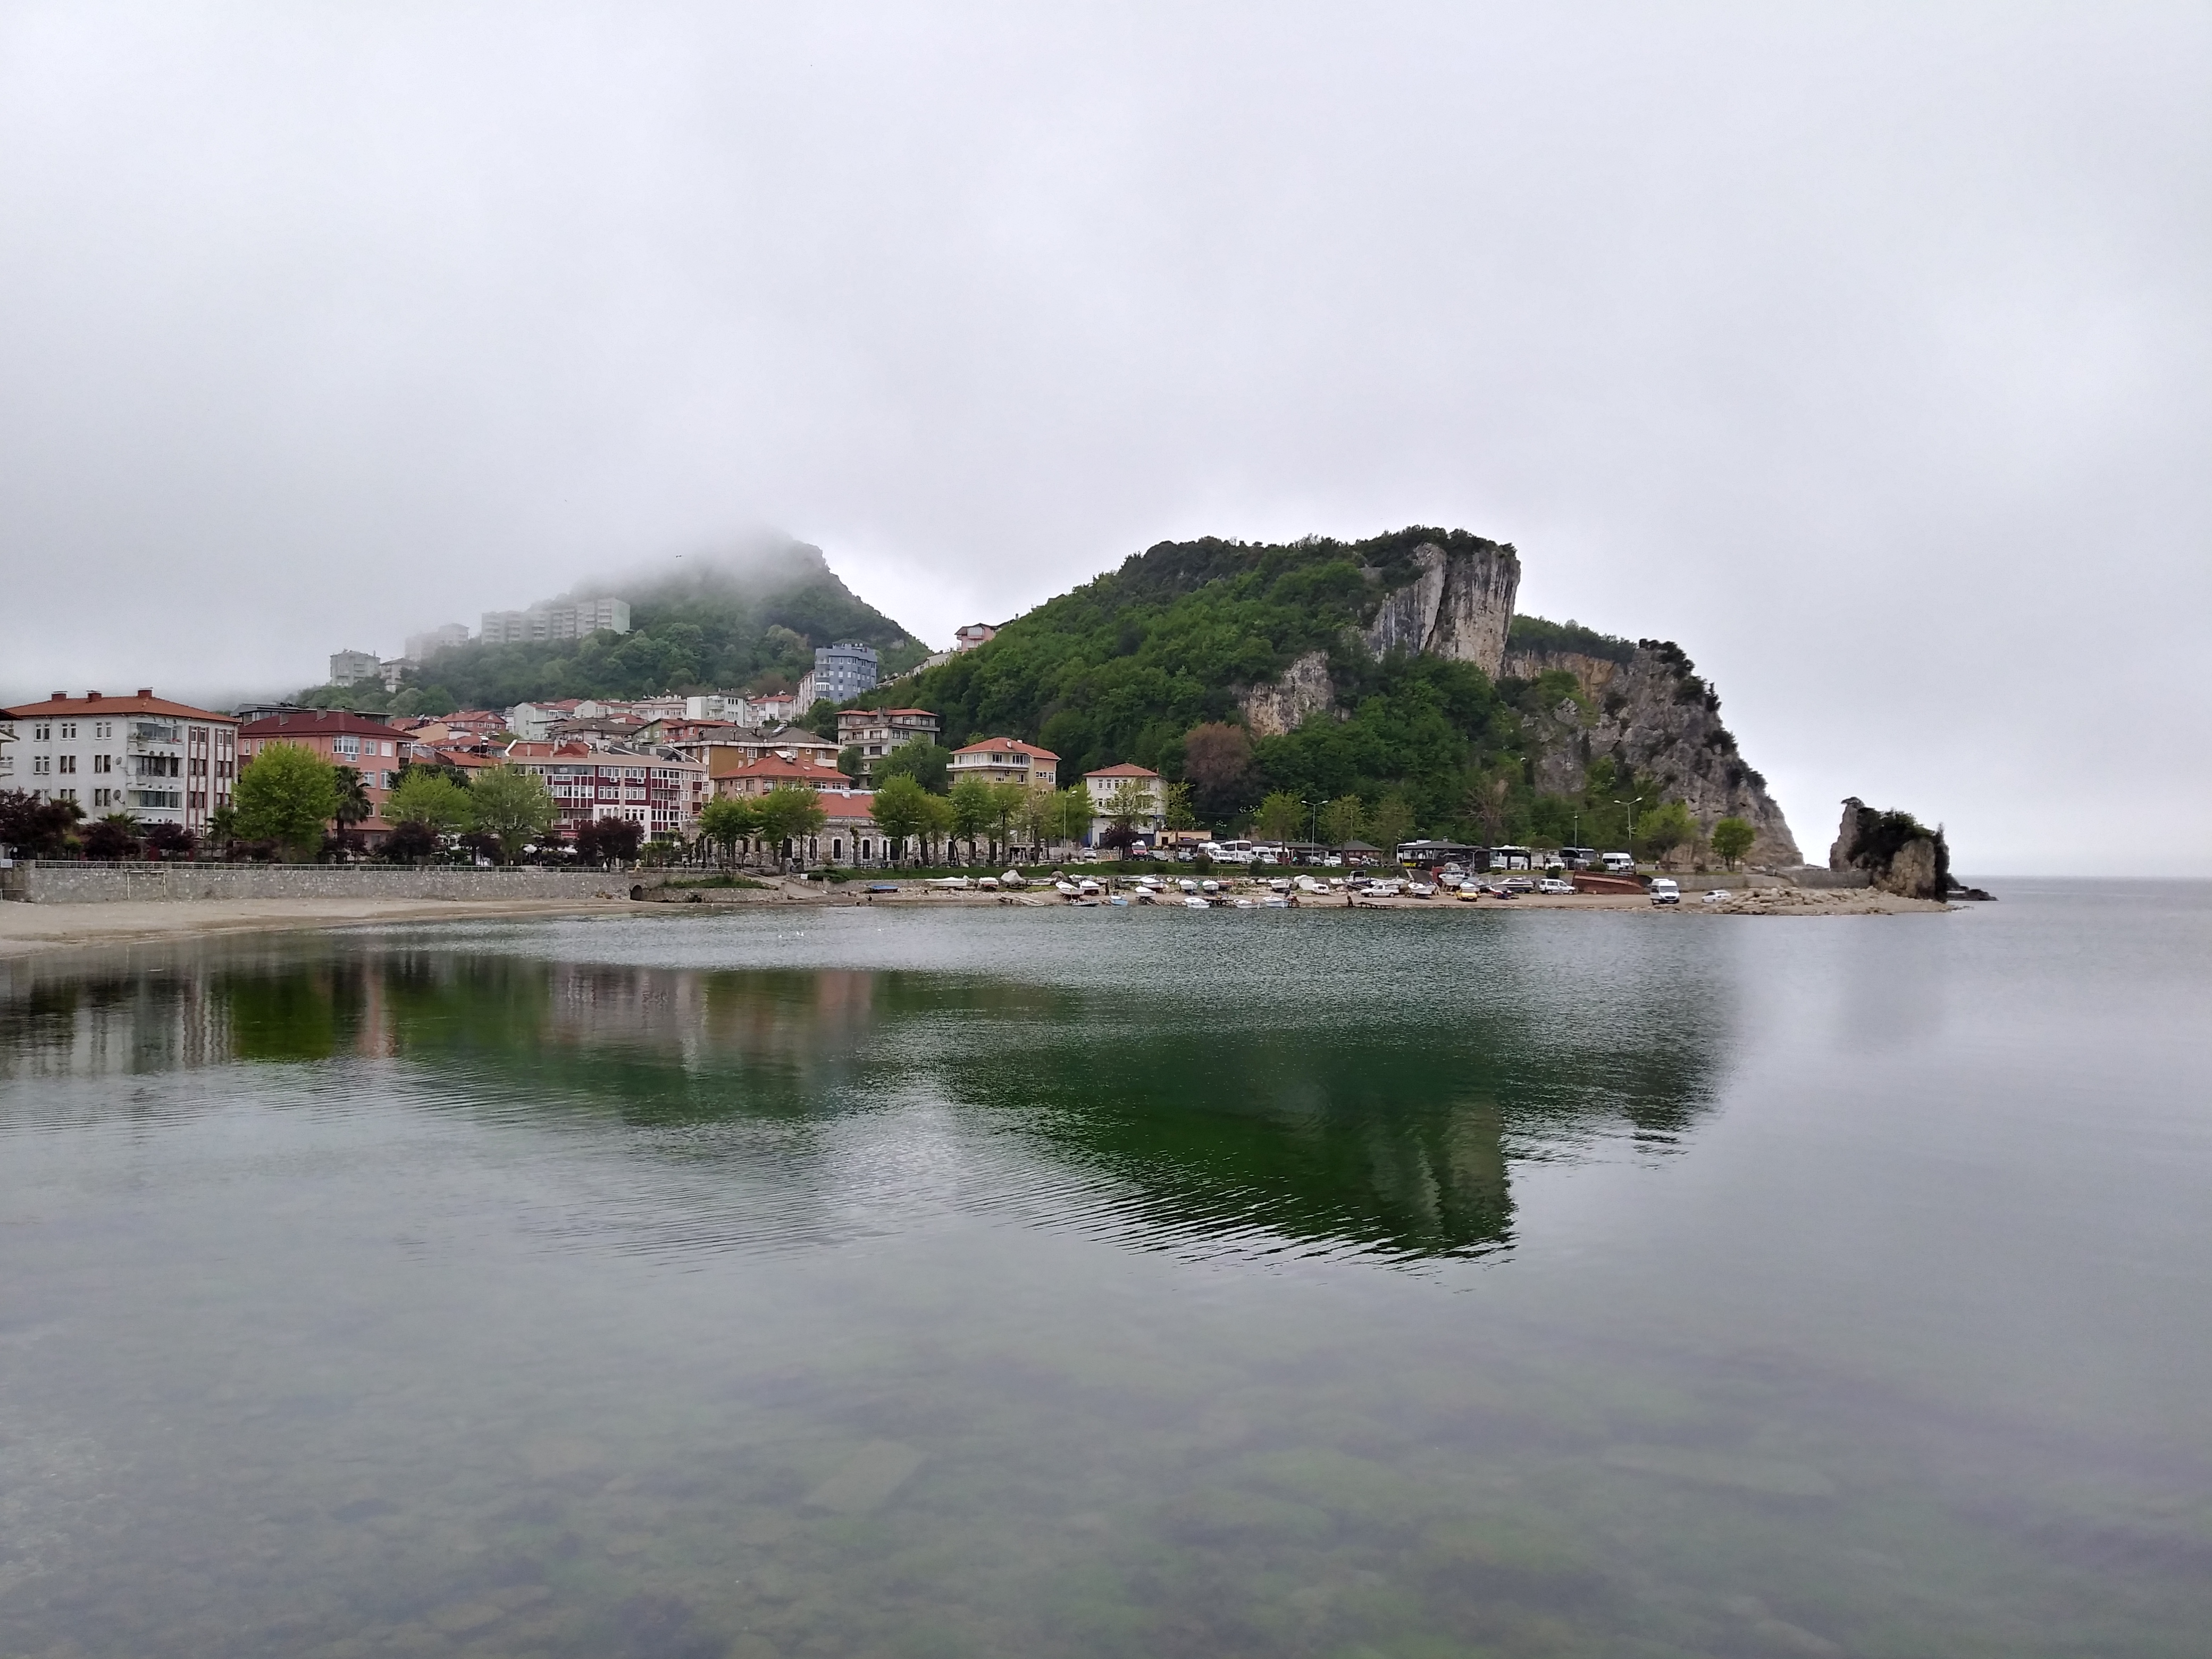
reflection, body of water, water, sky, atmospheric phenomenon, water resources, sea, coast, promontory, river, rock, cloud, tourism, coastal and oceanic landforms, hill, architecture, shore, calm, ocean, headland, bank, lake, bay, mountain, city, vacation, cliff, loch, watercourse, terrain, hill station, world, inlet, mist, village, wave, beach